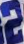
Number: 2